Brim Fuentes

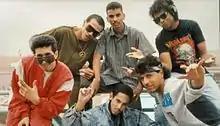
Left to right, Nicer, Goldie, Brim, Bio, T Kid, Vulcan; Brighton Seafront 1987

Brim was documented as the first graffiti artist to come to the UK and appeared on many TV stations and newspapers including the front page of "The Daily Telegraph" discussing this graffiti culture. Upon this media frenzy Brim was invited to lecture at Oxford University and was asked personally by Michael Winner to create the backdrops in his film Death Wish 3 which starred Charles Bronson.